Sergey Bogdanchikov

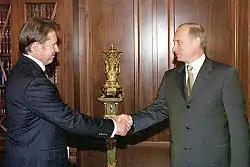
2002

Sergey Bogdanchikov is married. They have two sons Aleksey and Yevgeny (1982). Bogdanchikov's son, Yevgeny, married Viktor Khristenko's daughter, Yulia in the Spring of 2004.